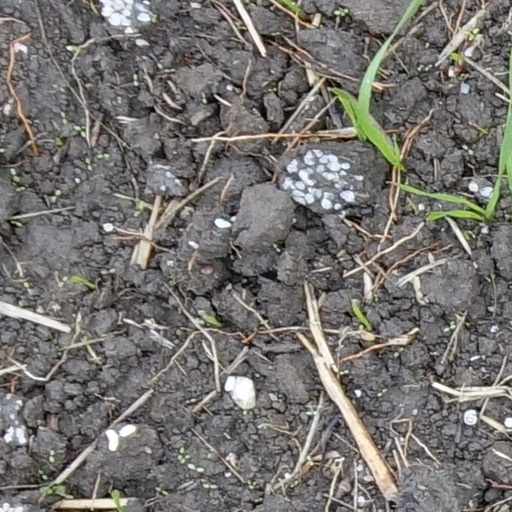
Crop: wheat